Sam Ratulangi International Airport

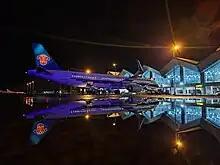

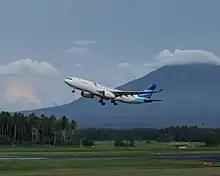

Metered-taxis such as Bluebird available at the airport until the last flight of the day arrives.